Holy Week in Málaga

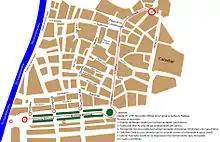
Official route

During Holy Week, the brotherhoods of Málaga leave their temple or brotherhood' house, to go to the official route that begins in the "Alameda Principal" and follows the "Larios" roundabout, "Marqués de Larios" street, Constitution Square and Granada street. This route has a distance of about 850 meters. After this route, the brotherhoods continue their own journey returning to their brotherhood or temples of origin, or enter the Cathedral to establish their penitence station.